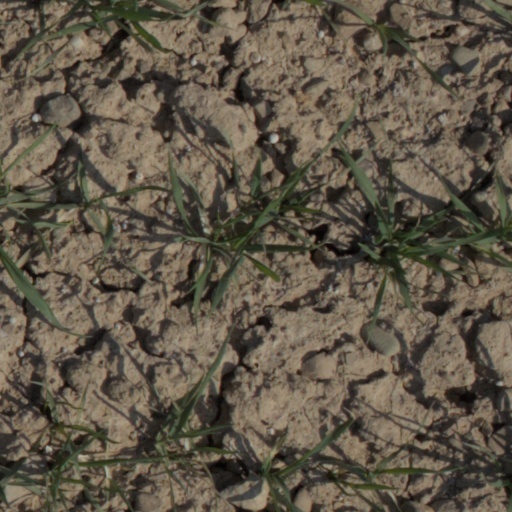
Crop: wheat